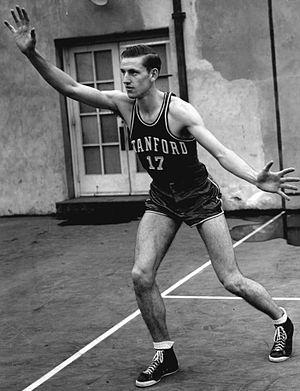
James Clifford « Jim » Pollard est un ancien joueur et entraîneur américain professionnel de basket-ball.